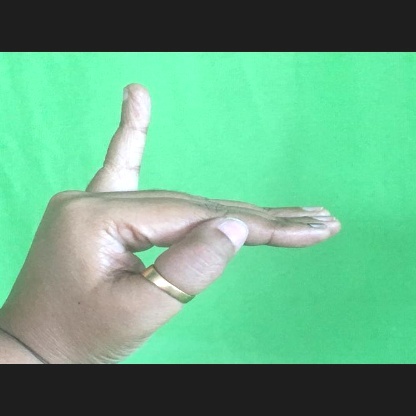
Mudra: Hamsapaksha